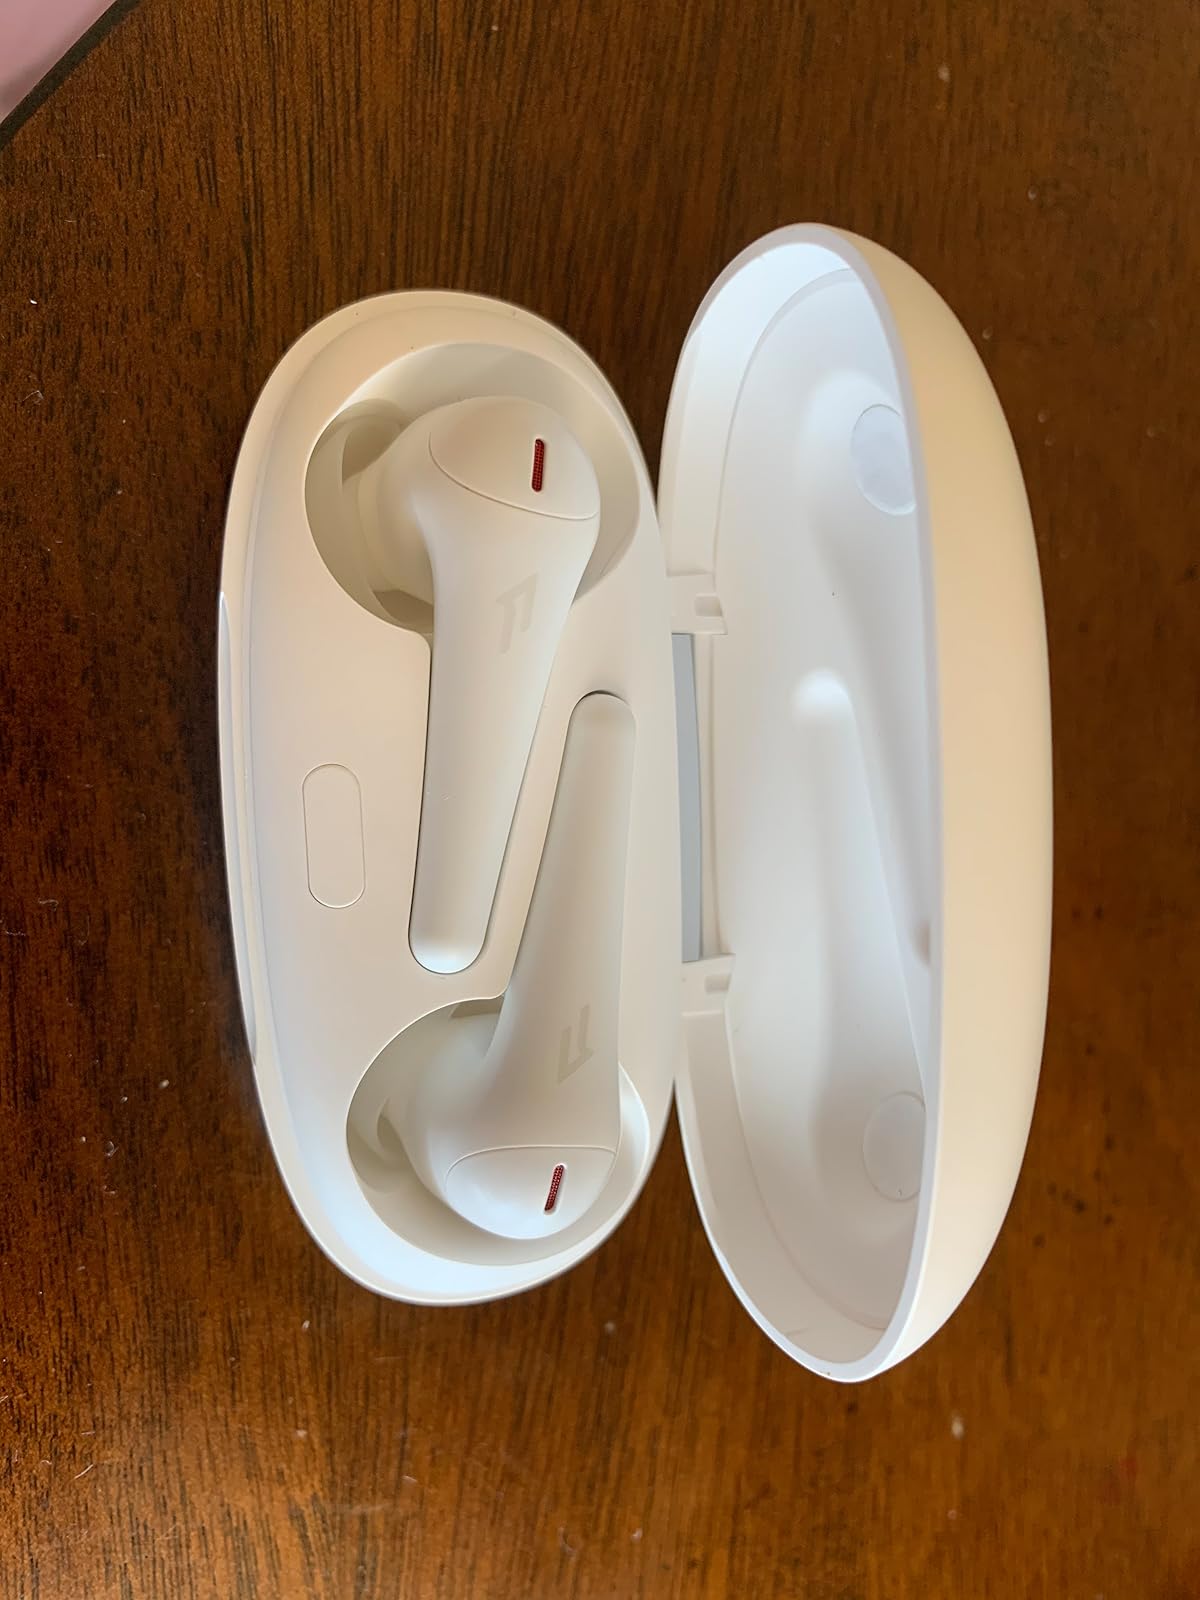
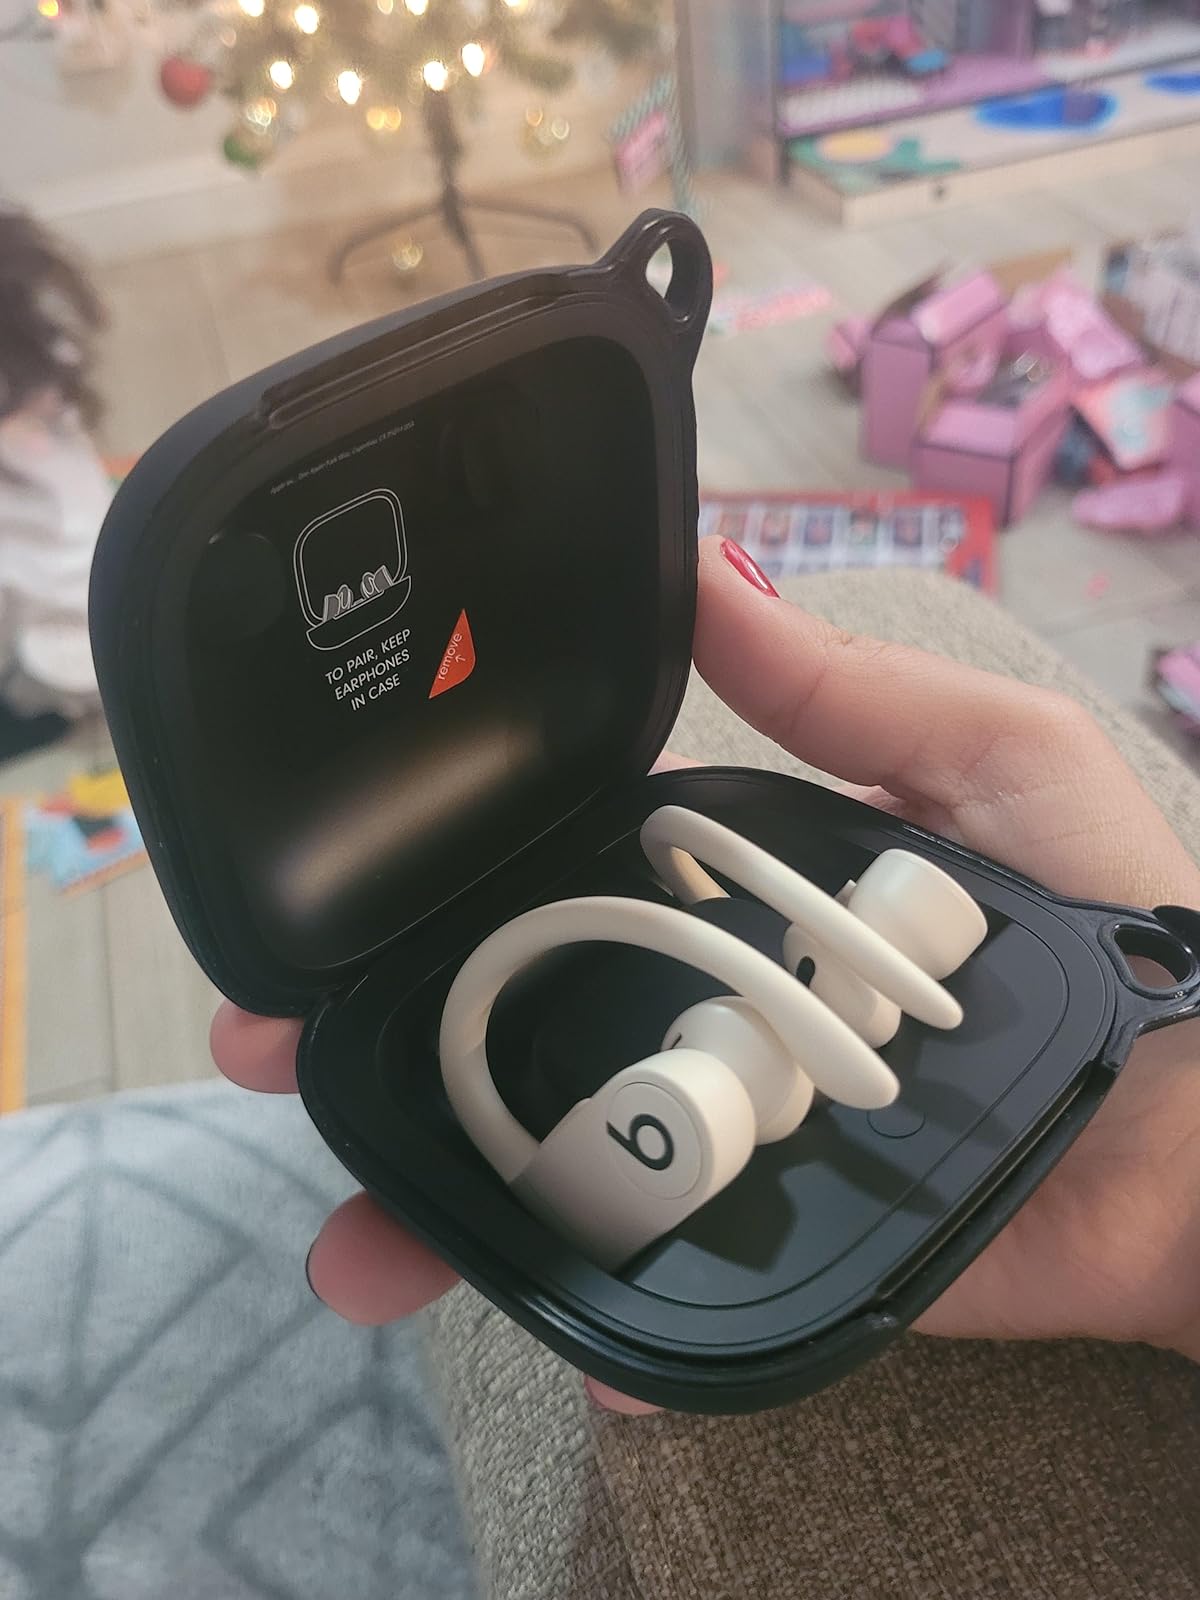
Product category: earbuds
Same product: no